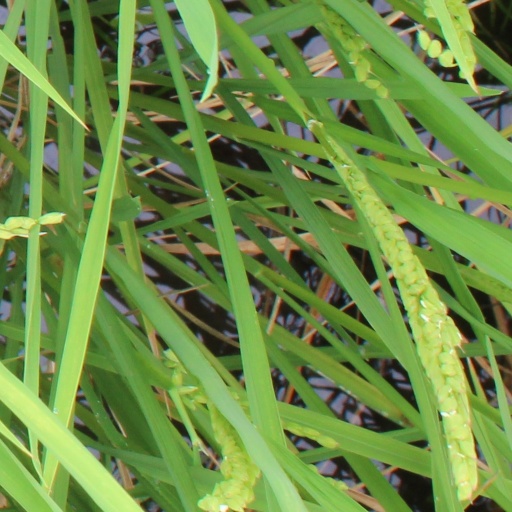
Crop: rice